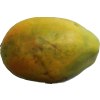
Label: papaya